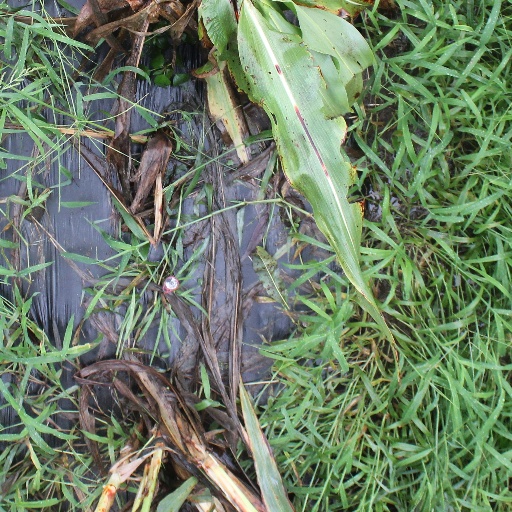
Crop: sorghum